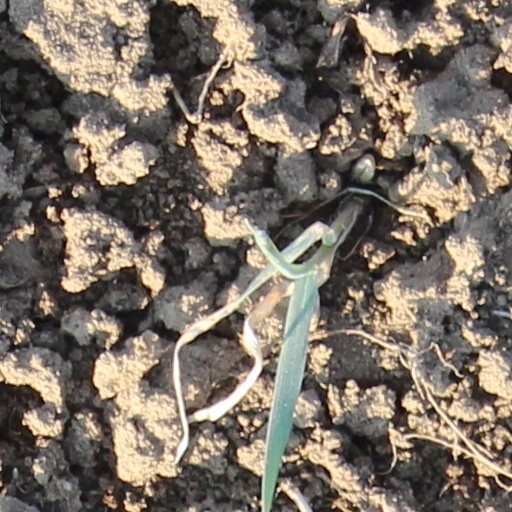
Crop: wheat